UE Cornellà

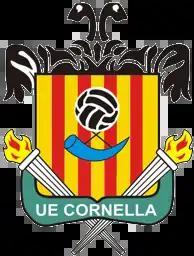
Club logo until 2021

Unión Deportiva Cornellà was founded on 29 April 1951 by the merging of Club Atlético Padró and Academia Junyent. Since its foundation the club participated in regional competitions and Tercera División until the season 2013/2014, when it achieved the historic promotion to the Segunda División B.